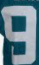
Number: 9